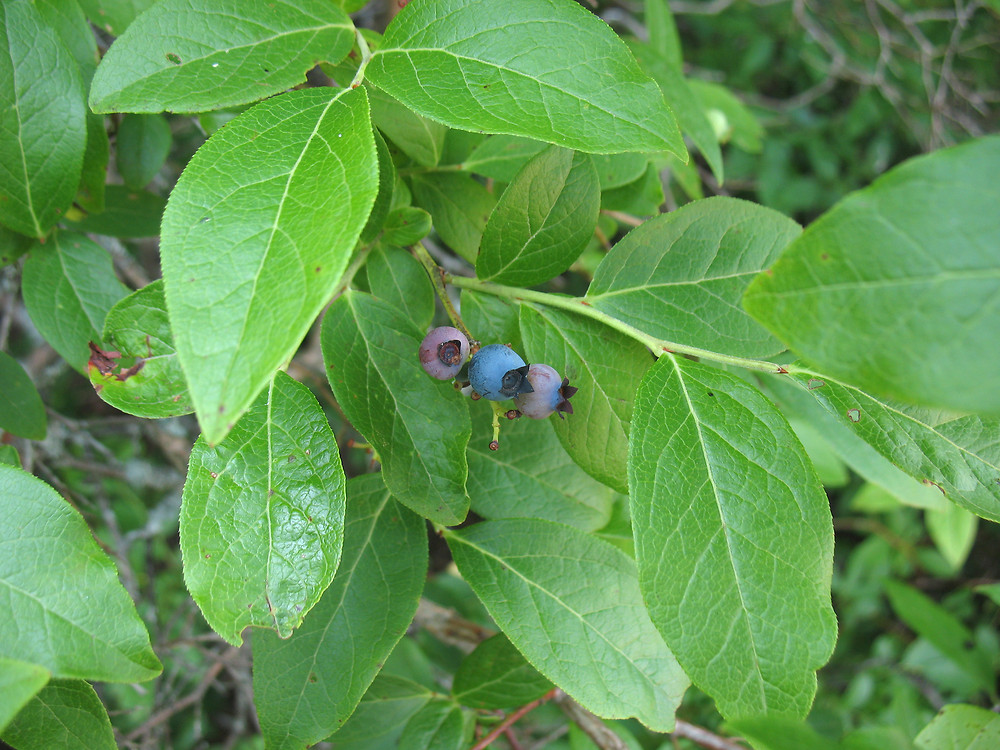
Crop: corn
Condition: rust